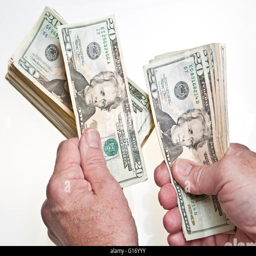
older man 's hands counting dollar bills onto a stack on white background